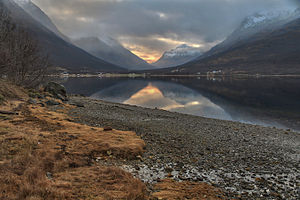
Ramfjord
Ved Sørbotn i Ramfjord.
Ramfjord er en bygd i Tromsø kommune i Troms fylke i Norge. Den ligger ved Ramfjorden ca. 20 kilometer syd for Tromsø centrum. Bygden havde 1.082 indbyggere i 2015, fordelt på grundkredsene Lauksletta, Fagernes/Ramfjordmoen, Sørbotn og Hanslarsanes.